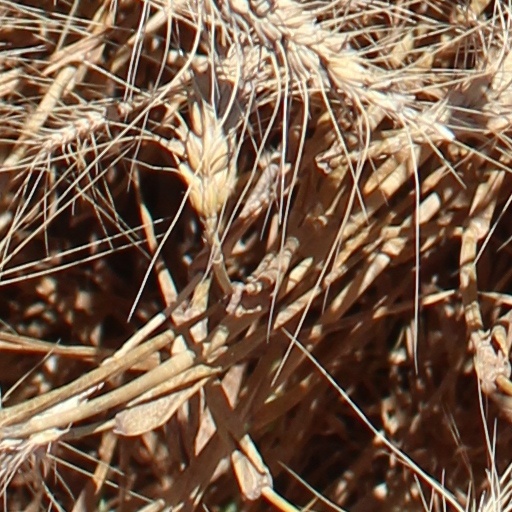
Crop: wheat